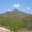
Label: mountain